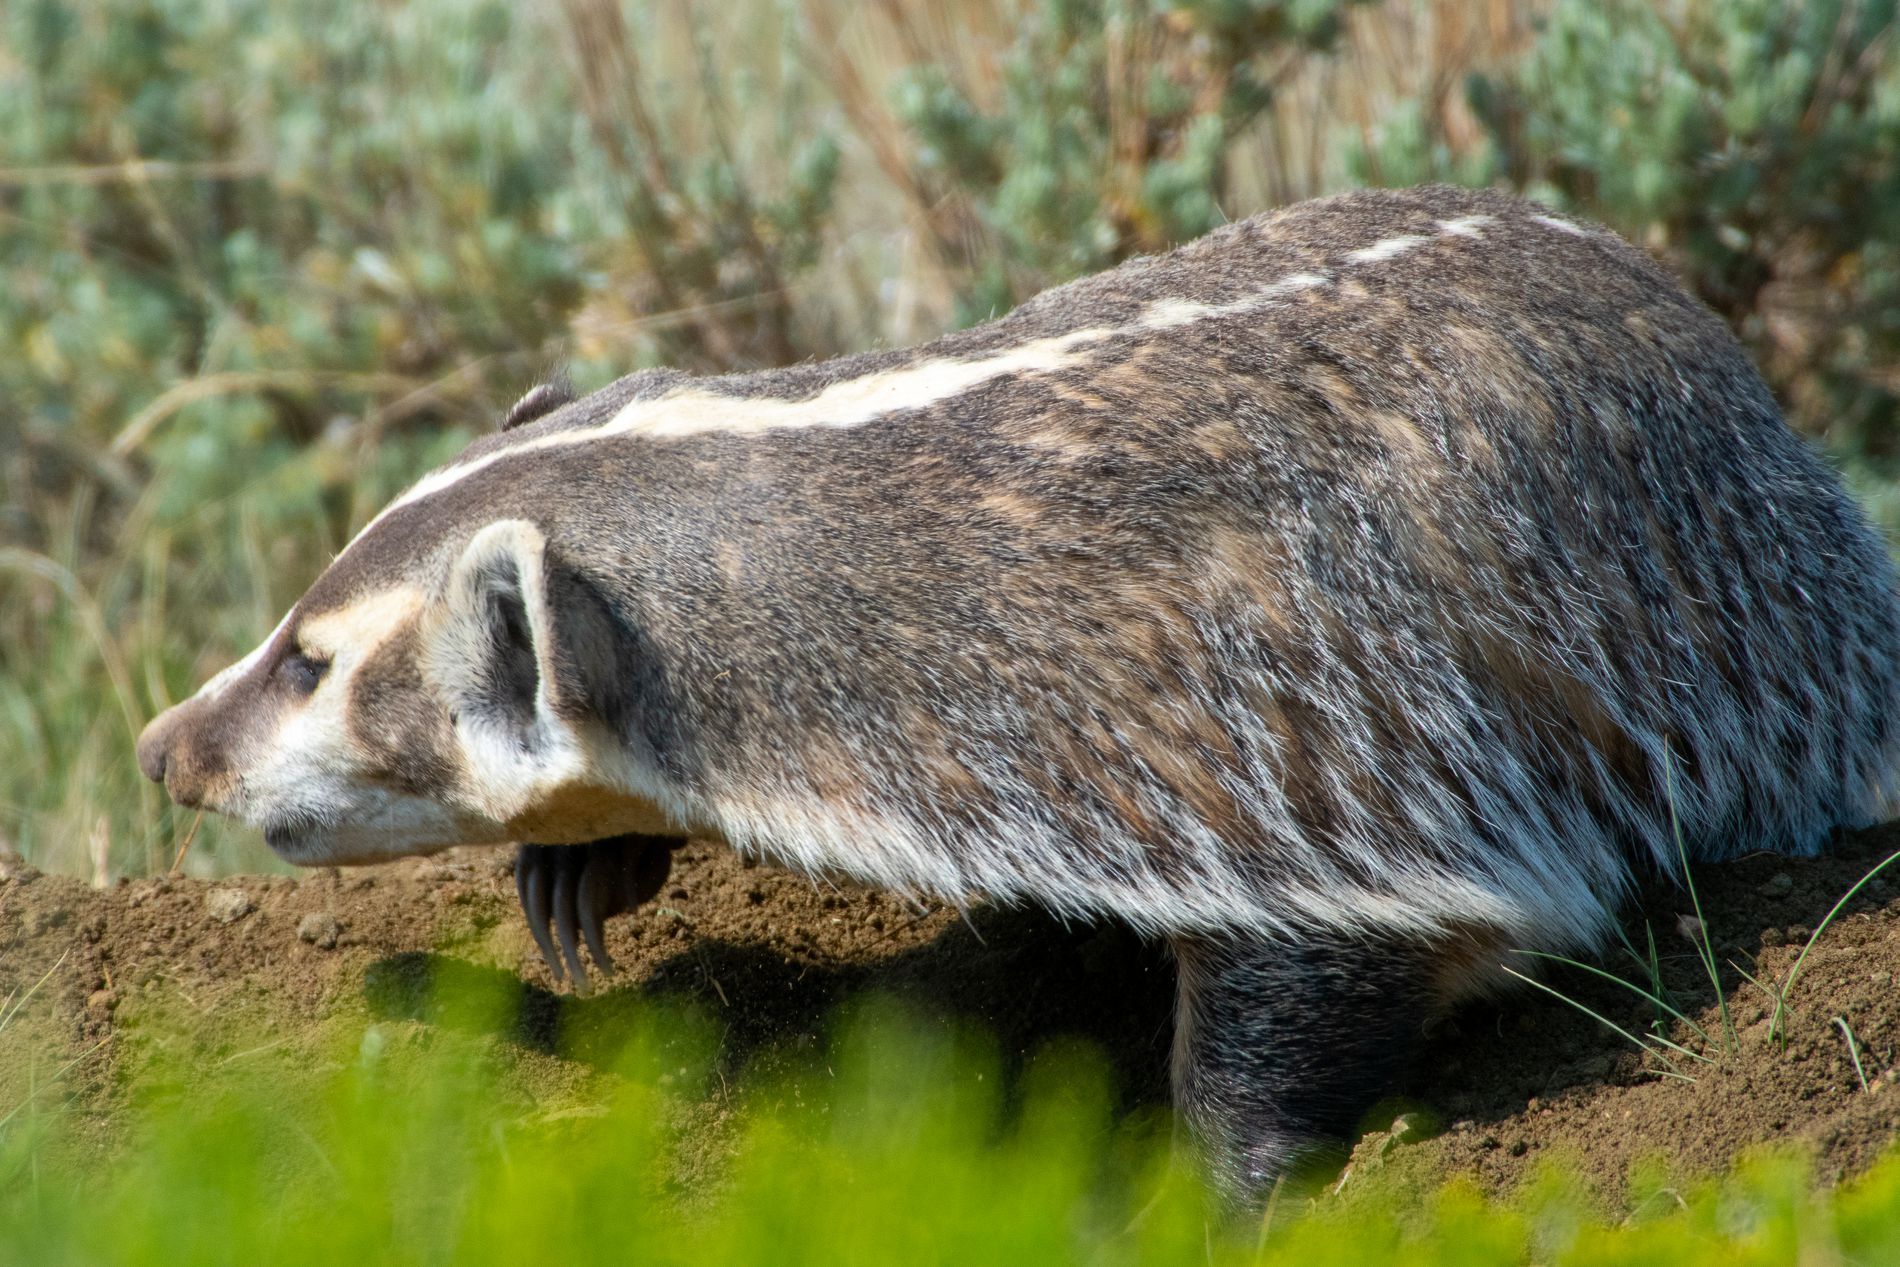
Wild Badger
The image show a badger. The badger has short legs with visible claws and a distinctive black and white striped pattern on its face and back. The background is vegetation.
Low angle shot. This is an outdoor wildlife scene. There is some green grace  is visible in foreground. The background is blurred. The setting appears to be during daylight with natural lighting illuminating the animal.
Labels: Animal, Mammal, Pig, Wildlife, Badger, Soil, Plants, vegetation
Camera: NIKON CORPORATION NIKON D500
Lens: 200.0-500.0 mm f/5.6, AF-S Nikkor 200-500mm f/5.6E ED VR
Aperture: F9.5
Exposure: 1/1250 sec
ISO: 800
Focal length: 850.0 mm